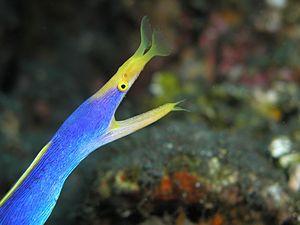
Vue rapprochée.Blue ribbon eel